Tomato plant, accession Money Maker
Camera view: tilt-top (135 deg); turntable rotation: 120 degrees
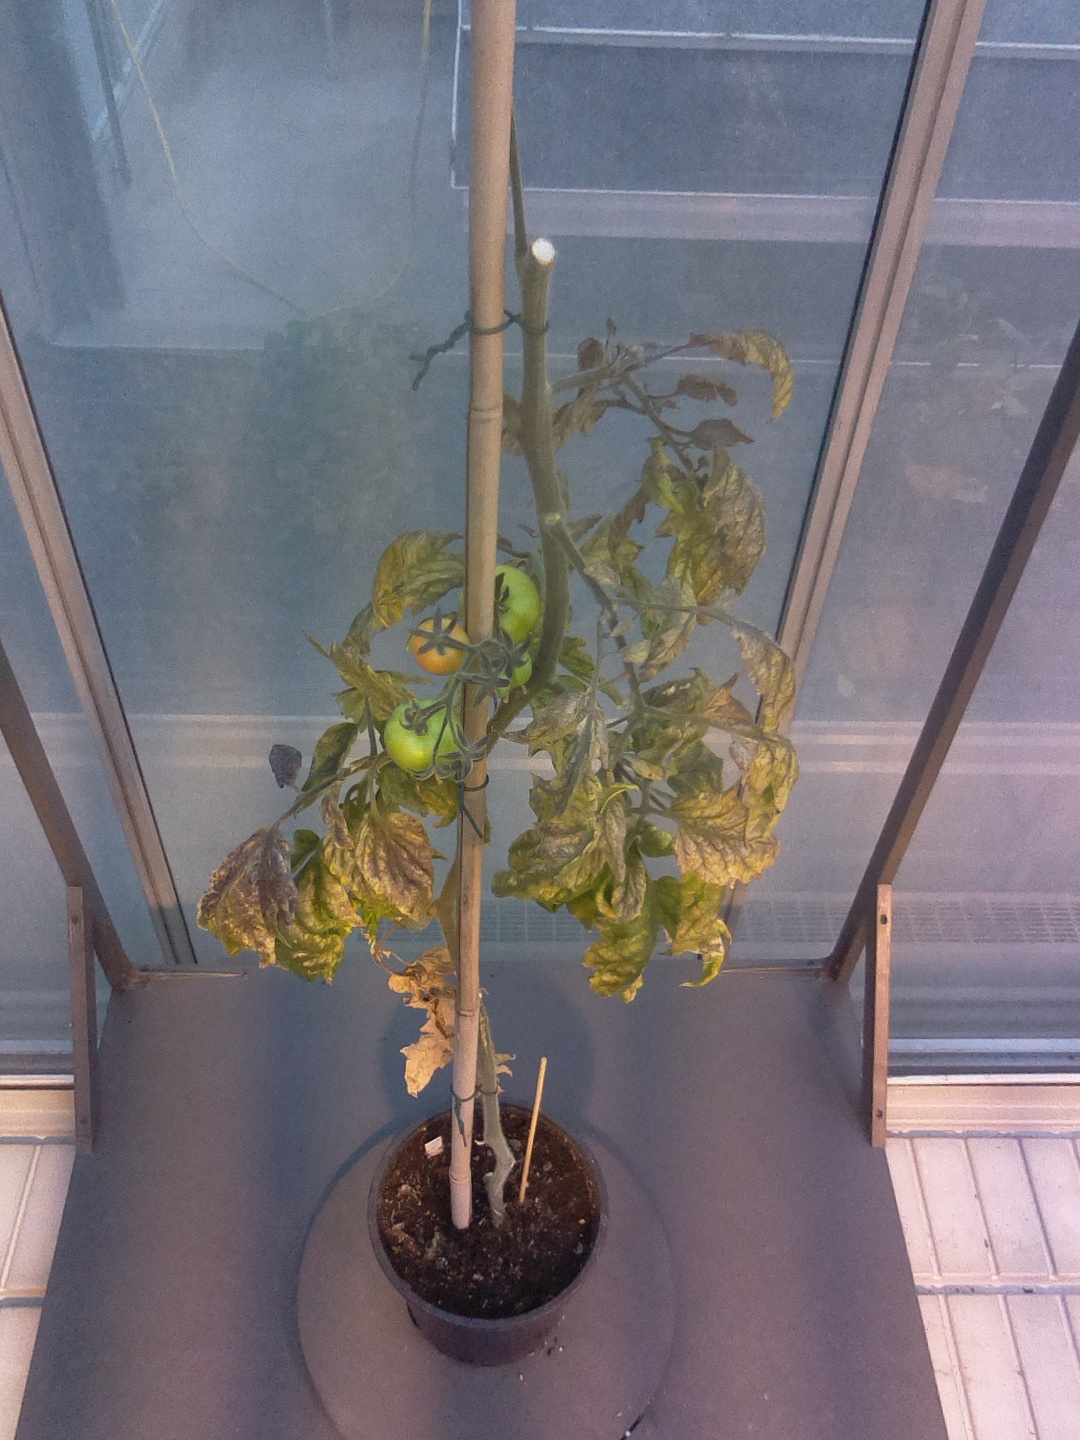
BBCH growth stage 80: fruits start showing typical ripe color (orange -> red)